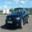
Label: automobile